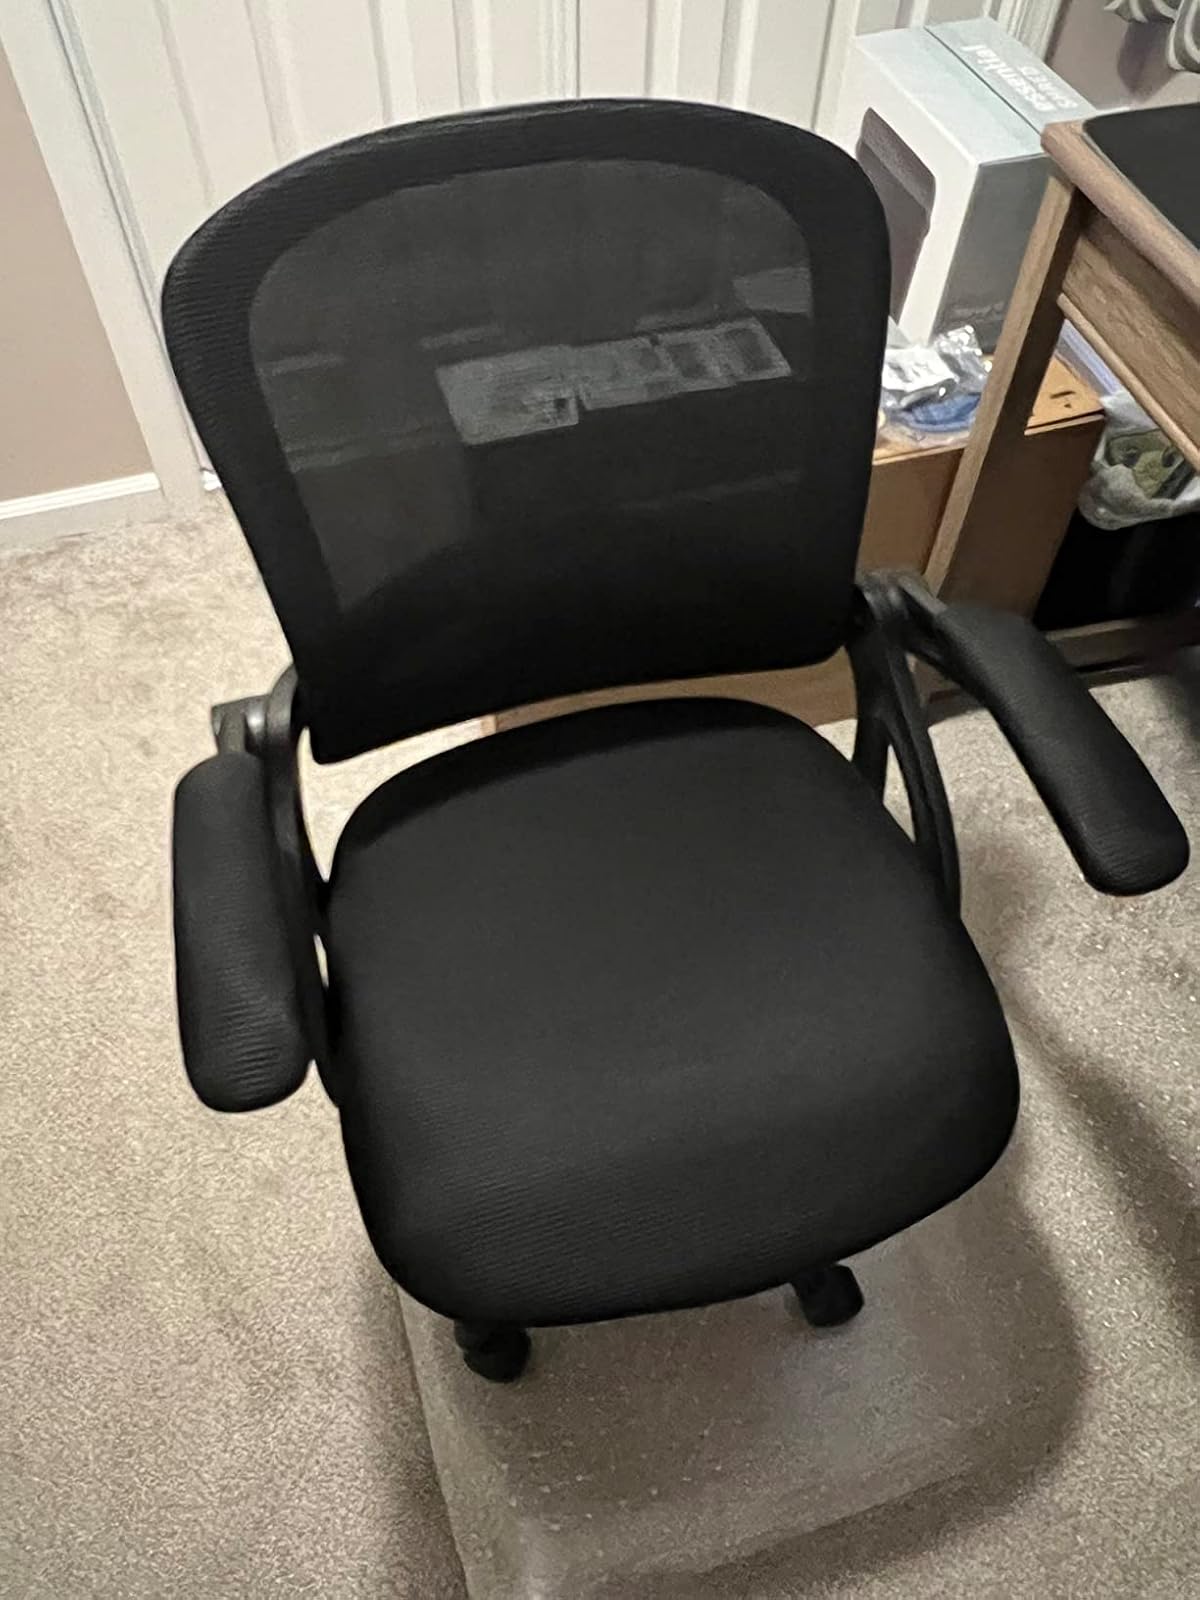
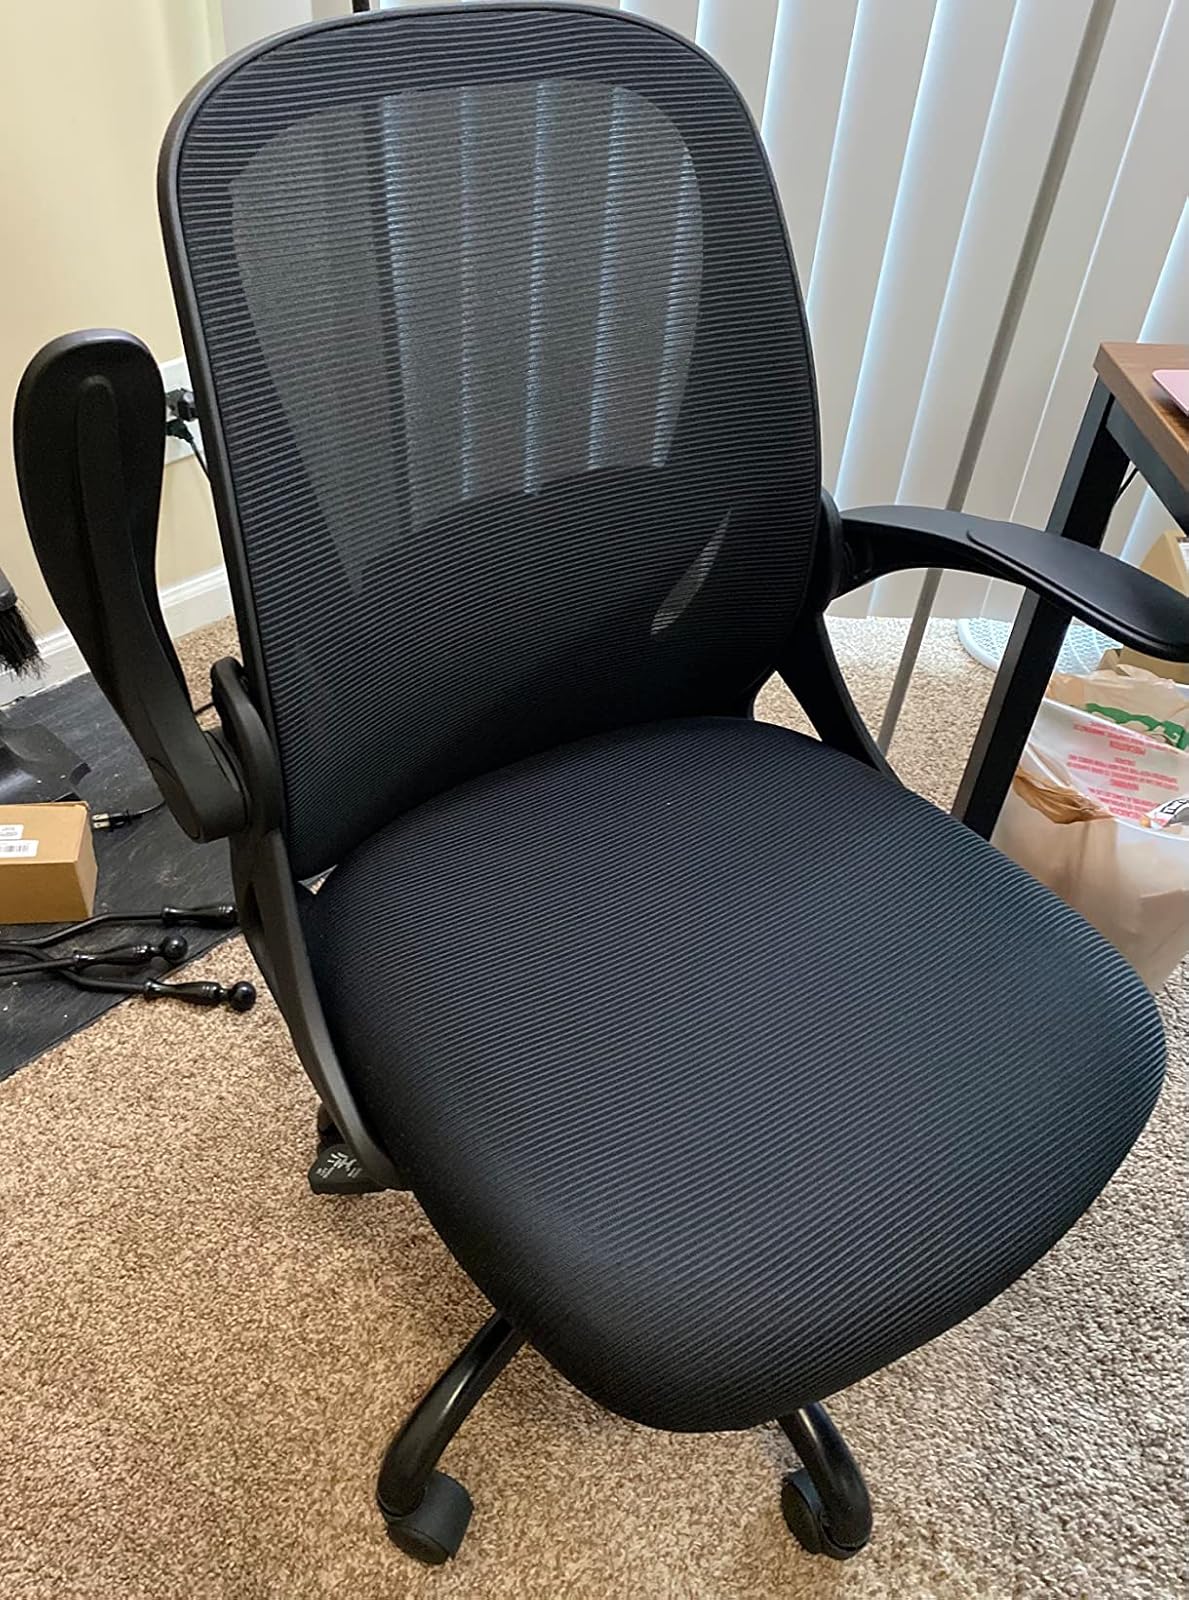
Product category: items_chair
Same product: no